Model engineering

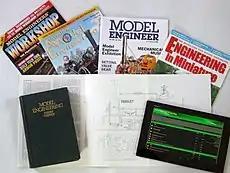
Examples of model engineering media: magazines, books and internet.

There are many books, magazines and internet forums about model engineering. Magazines such as Model Engineer and Live Steam remain the main source of detailed designs and plans (in addition to carrying news items and discussion of products and techniques). These detailed designs and plans contain instructions and drawings sufficient to build a particular model. In the pages of magazine back-issues, hundreds of such designs exist for all sorts of models. Many of the plans are also reprinted by plans services and model engineering suppliers. Books tend to discuss techniques (sometimes with detailed designs and plans), and forums are active in problem-solving and general discussion. There are also many model engineers' websites or blogs that feature their owners' current and past projects. Some model engineering webzines also exist.